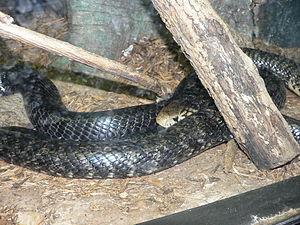
Naja melanoleuca, appelé en français cobra des forêts ou cobra noir et blanc, est une espèce de serpents de la famille des Elapidae. C'est la plus grande espèce du genre Naja, avec une longueur allant jusqu'à 3,1 mètres. Bien qu'il préfère les forêts de plaine et les savanes humides, ce cobra est capable de s'adapter et peut être rencontré dans des climats plus secs au sein de son aire de répartition géographique. C'est un très bon nageur, souvent considéré comme semi-aquatique. Le Cobra des forêts a des habitudes alimentaires généralistes, ayant un régime alimentaire très varié, allant de quelques gros insectes à de petits mammifères et autres reptiles. Cette espèce est alerte, nerveuse et est considérée comme un serpent très dangereux. Lorsqu'il est acculé, il prend la posture d'alerte typique des cobras en soulevant son corps au-dessus du sol, déployant une étroite collerette et sifflant bruyamment. Les morsures de ce serpent sont moins fréquentes chez l'Homme que pour les autres cobras africains en raison de divers facteurs, mais sa morsure demeure très grave et peut être mortelle.